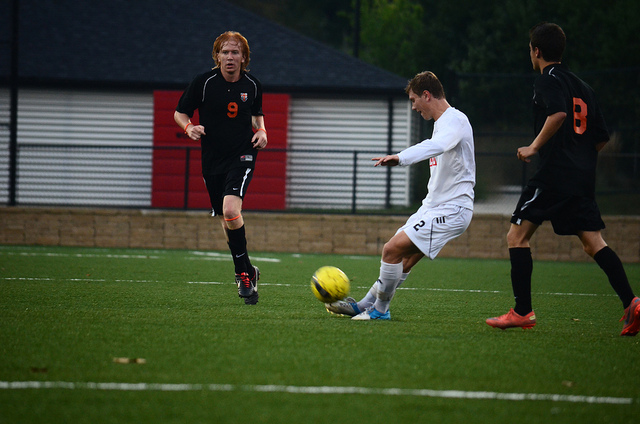
các cầu thủ bóng đá đang thi đấu ở trên sân